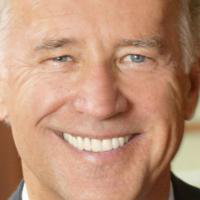
Age group: age 56-65